Southwell, Nottinghamshire

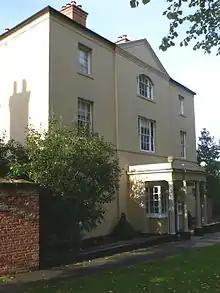
Lord Byron's house – Burgage Manor

In the English Civil War, King Charles I spent his last night as a free man in May 1646 in the "Saracen's Head" (then the "King's Head)", before surrendering to the Scottish Army stationed at nearby Kelham. The town, the Minster and the Archbishop's Palace suffered under Oliver Cromwell's troops, as they sequestered the palace to stable their horses, broke monuments, and ransacked graves for lead and other valuables. In 1793, there were still iron rings in the walls to secure the horses. By end of the war the Archbishop's Palace was in ruins apart from its Great Hall. It is reputed that Cromwell also stayed at the "King's Head".